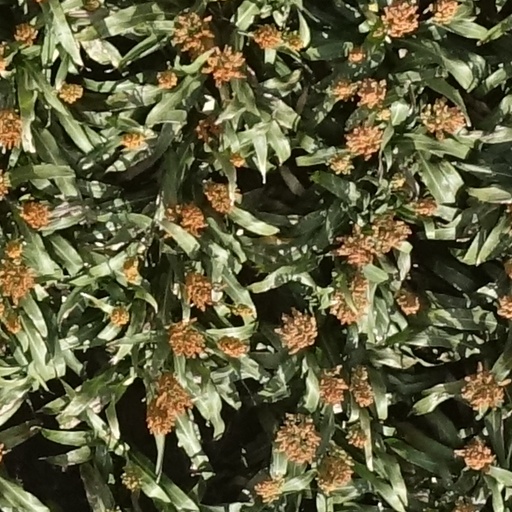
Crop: sorghum